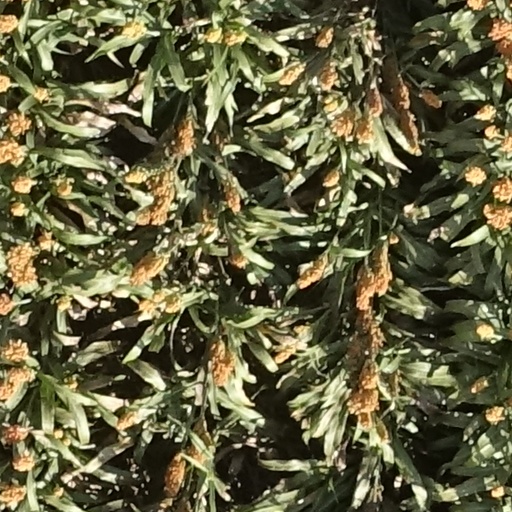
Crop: sorghum